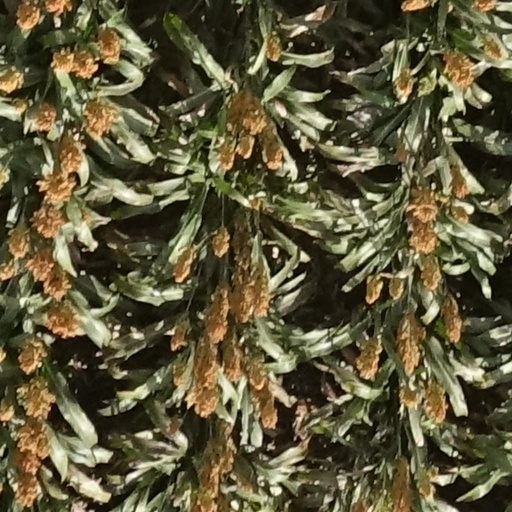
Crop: sorghum